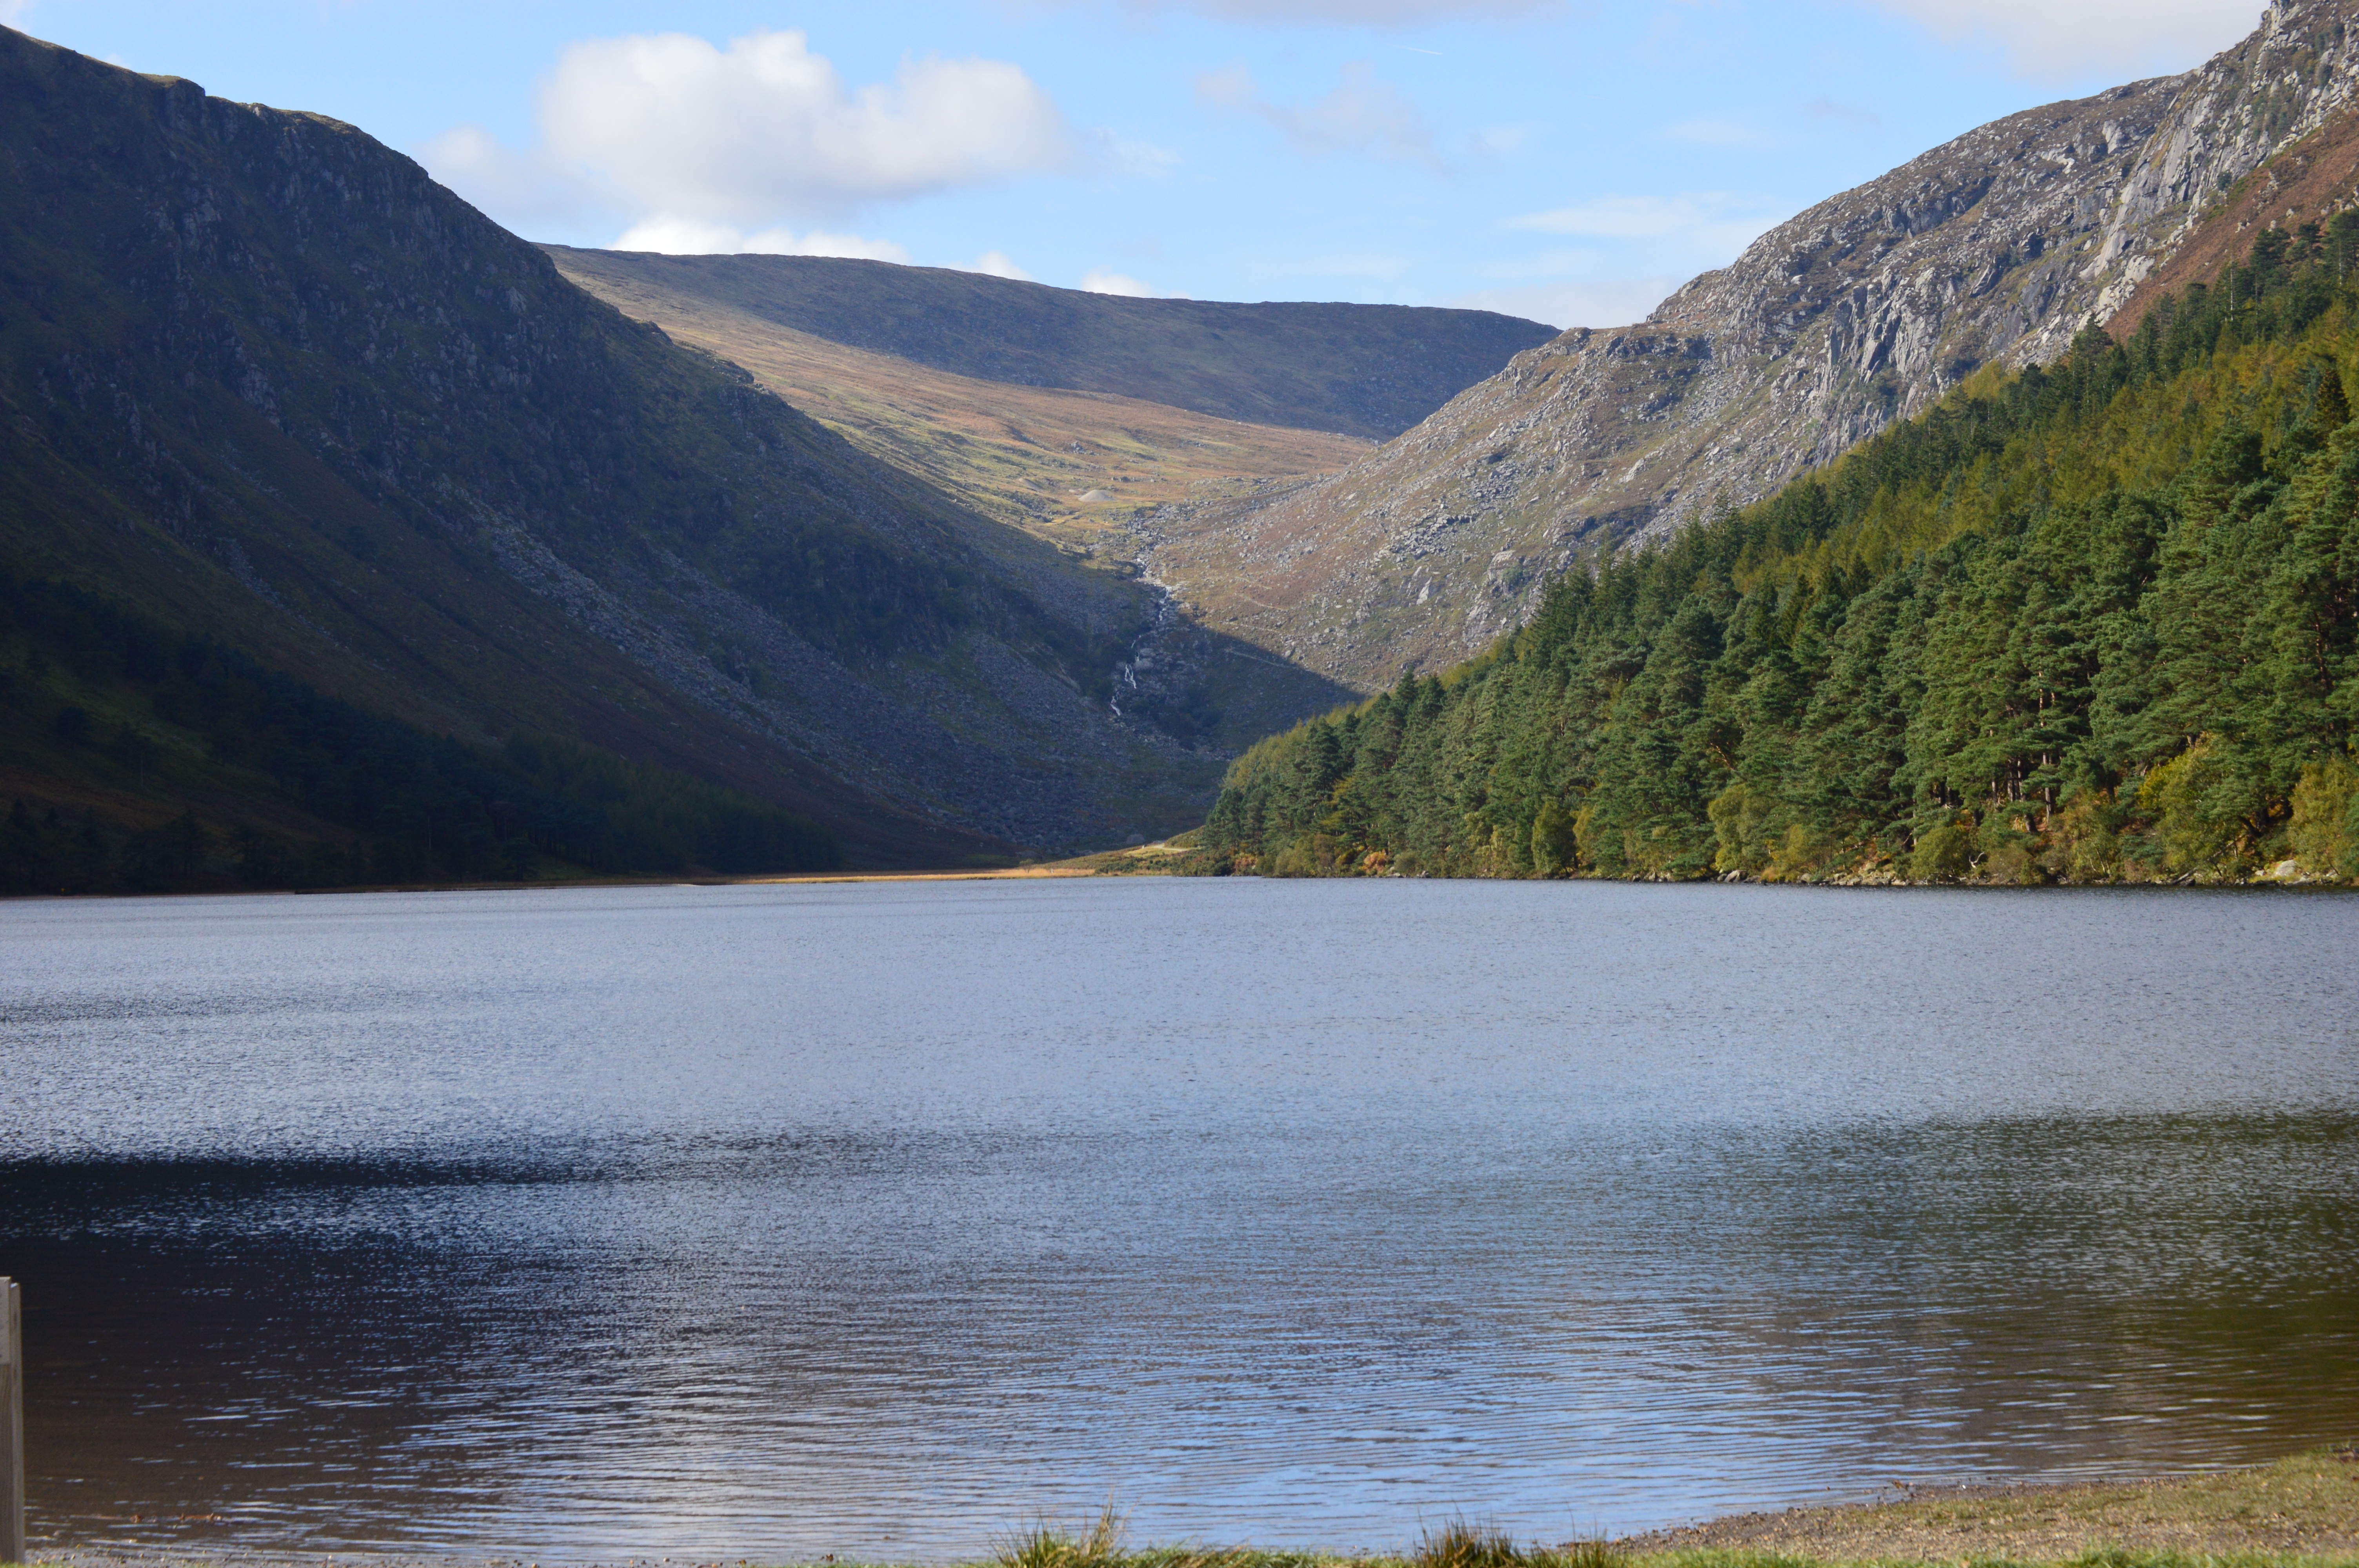
landscape, water, nature, outdoor, wilderness, mountain, lake, river, valley, land, mountain range, summer, travel, environment, spring, green, reflection, fjord, reservoir, highland, body of water, ecology, fell, loch, landform, tarn, mountainous landforms